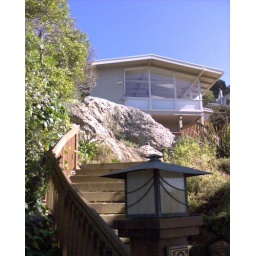
Like quite a few houses in the Berkeley Hills, this one was built on top of a rock outcropping.